Virtues of Harmony

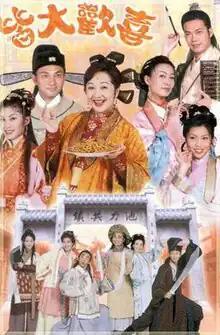
Official poster

Virtues of Harmony (Traditional Chinese: ) is a Hong Kong television sitcom produced by Tsui Yu-on for TVB, which originally aired on TVB Jade from 17 September 2001 to 28 December 2002. It stars Nancy Sit, Frankie Lam, Michael Tse, , Bondy Chiu, Cutie Mui, Louis Yuen, , , Bernice Liu, Lau Dan, Stephanie Che, , Hawick Lau, Johnny Ngan, Helen Ma, Timmy Hung, , Kingdom Yuen & Maggie Shiu. The series, set in the fictional town of Chi Lik Kung Tsan, revolves around the Kam House, a new rich family during the reign of the Chenghua Emperor (late fifteenth century Ming Dynasty). The story is inspired by the 2000 TVB comedy drama "Colourful Life".